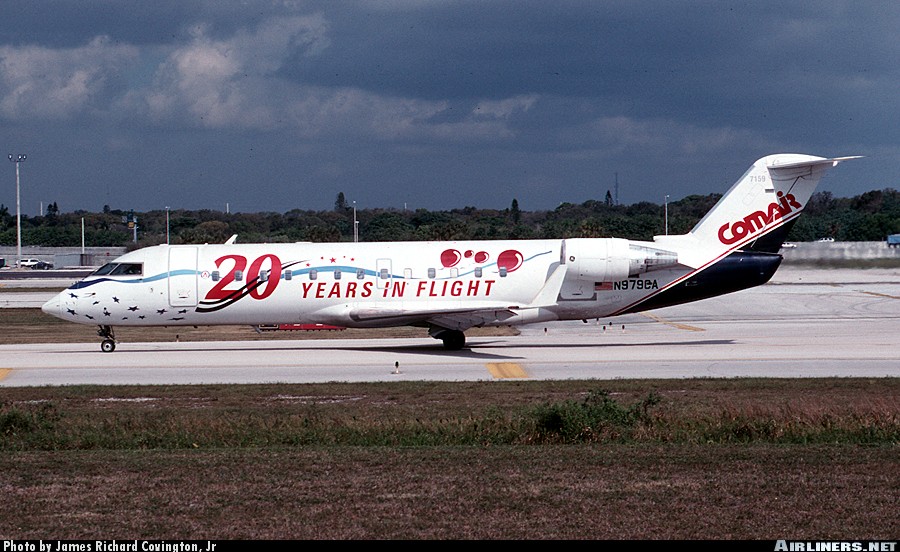
Vehicle type: Planes